Trout Fishing in America (duo)

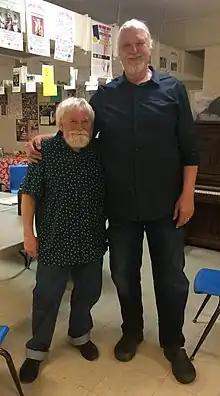
Keith Grimwood (left) and Ezra Idlet (right) at Cheboygan Opera House, April 2019

Trout Fishing in America is an American musical duo from Houston, Texas. The members are Keith Grimwood (vocals, bass guitar, upright bass, fiddle) and Ezra Idlet (vocals, electric and acoustic guitars, banjo, bouzouki, percussion). Both musicians were previously members of the folk rock band St. Elmo's Fire. They took their name from the novel "Trout Fishing in America" by Richard Brautigan. The duo has released 24 studio albums through their own label, Trout Records. Trout Fishing in America is known for varied musical styles, with albums alternating between folk rock and children's music, as well as their dynamic stage presence. In addition to their music, Trout Fishing in America holds songwriting workshops with children. Four of their albums have been nominated for Grammy Awards.